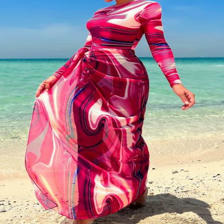
Label: Modal